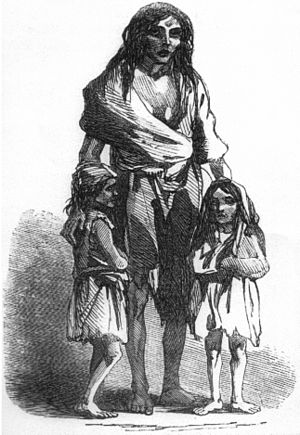
Hungersnøden i Irland 1845-1849
Tegning af Bridget O'Donnel: Irsk kvinde og hendes to børn under hungersnøden.
Hungersnøden i Irland 1845-1849 var en sultkatastrofe med katastrofale eftervirkninger. Hungersnøden blev forårsaget af parasitten Phytophthora infestans, som angreb kartoflerne og ødelagde den primære madkilde for mange irske familier.